Domitian

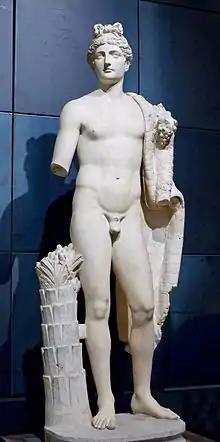
The "genius" of Domitian with the aegis and a cornucopia, marble statue, Capitoline Museums, Rome

The military campaigns undertaken during Domitian's reign were generally defensive in nature, as the Emperor rejected the idea of expansionist warfare. His most significant military contribution was the development of the Limes Germanicus, which encompassed a vast network of roads, forts and watchtowers constructed along the Rhine river to defend the Empire. Nevertheless, several important wars were fought in Gaul, against the Chatti, and across the Danube frontier against the Suebi, the Sarmatians, and the Dacians.